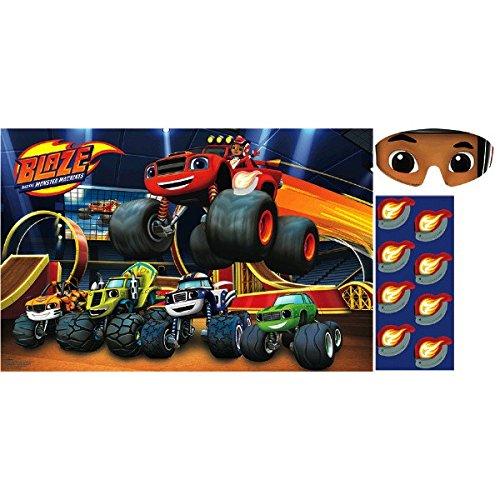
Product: Blaze and the Monster Machines Party Game, Party Favor
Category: Toys & Games | Party Supplies
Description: Play this game in parties, festivals, events, and other fun occasions.
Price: $7.52
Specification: ProductDimensions:11.2x8.7x0.1inches|ItemWeight:0.32ounces|ShippingWeight:0.32ounces(Viewshippingratesandpolicies)|DomesticShipping:ItemcanbeshippedwithinU.S.|InternationalShipping:ThisitemcanbeshippedtoselectcountriesoutsideoftheU.S.LearnMore|ASIN:B01APU4ZTQ|Itemmodelnumber:271582|Manufacturerrecommendedage:4-12years